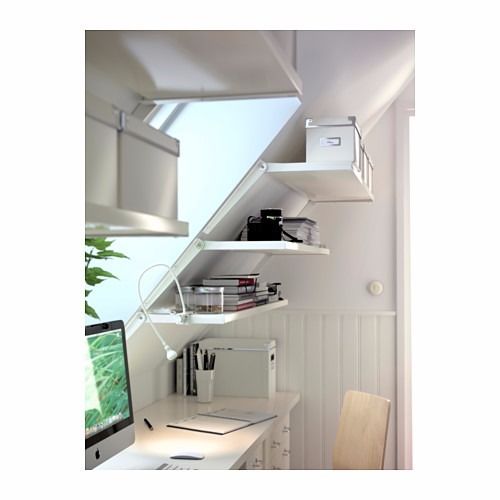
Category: lamp